Glan-Münchweiler station

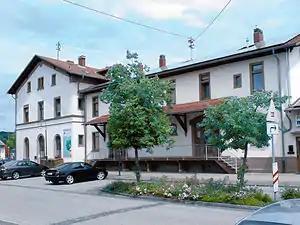

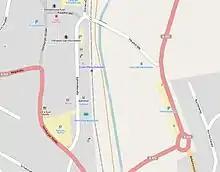
Map of the Glan-Münchweiler station area

Glan-Münchweiler station (officially called Glanmünchweiler until 1900 and also from 1943 to 1947) is the station of the town of Glan-Münchweiler in the German state of Rhineland-Palatinate. It is classified by Deutsche Bahn as a category 6 station and has two platforms and sidings. The station is located in the network area of the Verkehrsverbund Rhein-Neckar (Rhine-Neckar Transport Association, VRN). The address of the station is Bahnhofstraße 3.